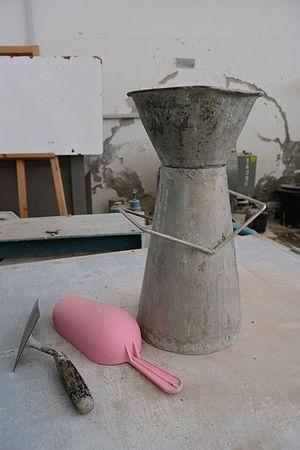
Matériel pour la mesure de l'affaissement du béton frais (Cône d'Abrams)
L’essai d’étalement au cône d’Abrams est un essai réalisé sur le béton autoplaçant frais pour déterminer sa consistance. L’étalement est aussi connu sous le nom de slump flow provenant de l’anglais.